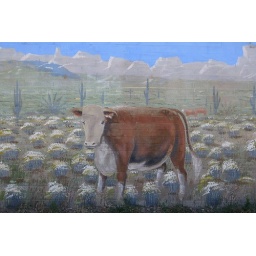
Section of wall mural at the old Farmer John's packing plant near Grant and I-10.